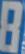
Number: 8